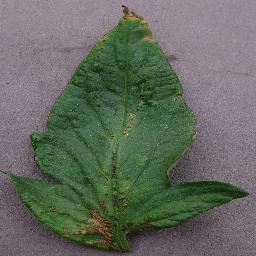
Label: Tomato___Bacterial_spot